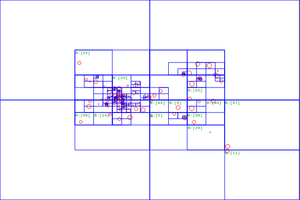
La simulation de Barnes-Hut est un algorithme pour le problème à n corps dont la complexité en O(nln(n)) est remarquable, comparée à l'algorithme « naturel » qui est en O(n²). Elle porte le nom de Josh Barnes et Piet Hut.